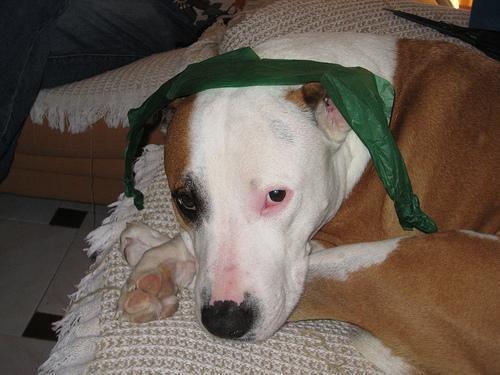
American_Staffordshire_terrier